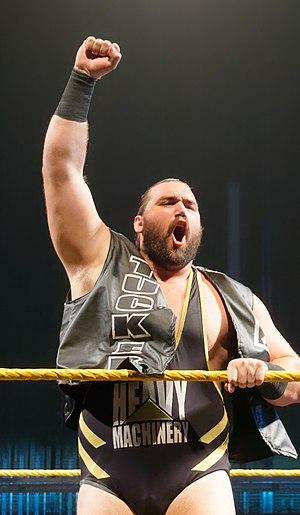
WWE Live 2018 - Antwerpen (NxT) - Otis Dozovic&amp